Liverpool Hope University

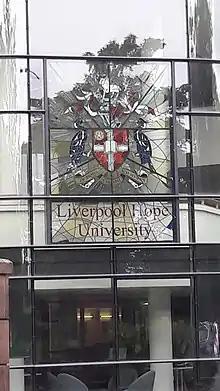
University coat of arms in a stained glass window at the southern end of the EDEN Building

Elford's "The Foundation of Hope" discusses how brand management was of particular importance to the university in the 1990s, with the inception of the "Hope brand" in 1995: "The Hope brand was vigorously developed and marketed"; "New corporate colours [were developed]". The university had previously struggled to unite its three predecessor colleges into a single corporate identity, with "internal dissonances" persisting. Elford argues that, during its time as Liverpool Institute of Higher Education, the university "had effectively failed to establish an identity of its own".